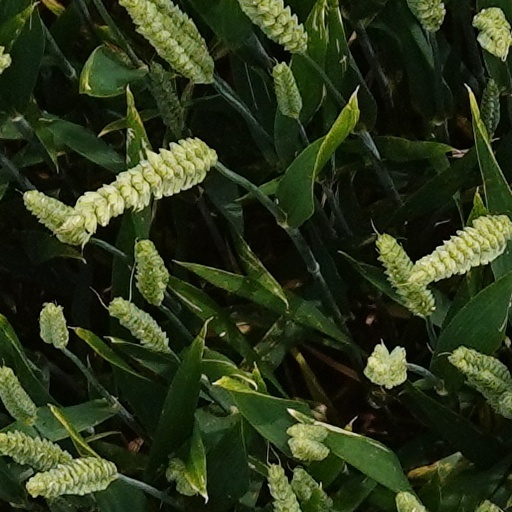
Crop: wheat